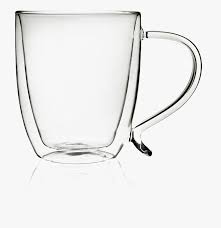
Label: glass